Greco guitars

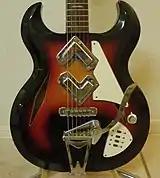
Body of 975 model (1968)

The Japanese-made Greco guitars were initially being distributed in the US through Goya and later by Kustom (known for their amps). Prior to that, Goya sold Electric guitars made by Hagstrom. Among the electric guitar models that Greco offered during this period, were two thin semi-hollow body style that were equipped with the patented “Shrike” pickups. These were the 950, and 975 models. A 12-string version for both body styles were available as well, and were labeled models 960 and 976 respectively. Those models with the Boomerang L-shaped split coil pickups were called "Shrike" models. The "Shrike" pickups were advertised as producing that distinctive "shrike" sound. The shrikes had a single volume pot and a group of slide switches to control the four split-coil pickups in the two L-shaped enclosures, letting the player switch between high and low strings on the pickups.